Landstede Hammers

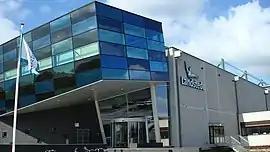
The Landstede Sports Center has been the club's home arena since 2010

The Hammers have had four different head coaches in their history, with Herman van den Belt coaching the team the most seasons.